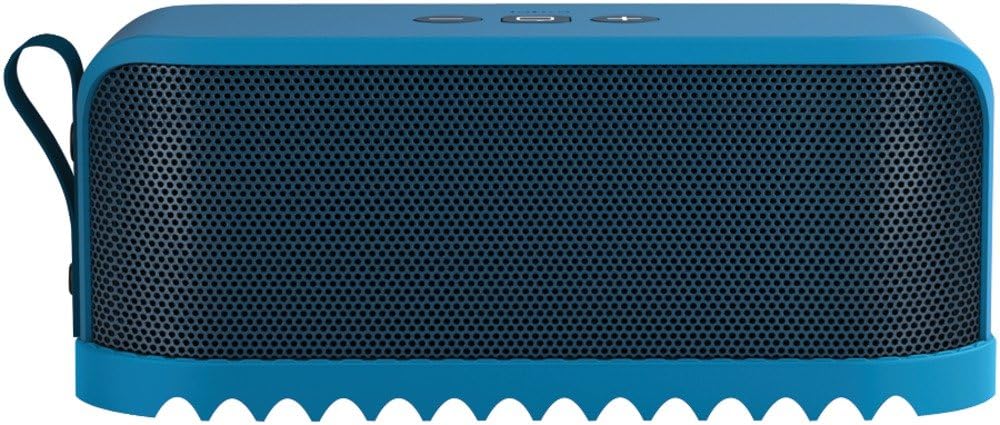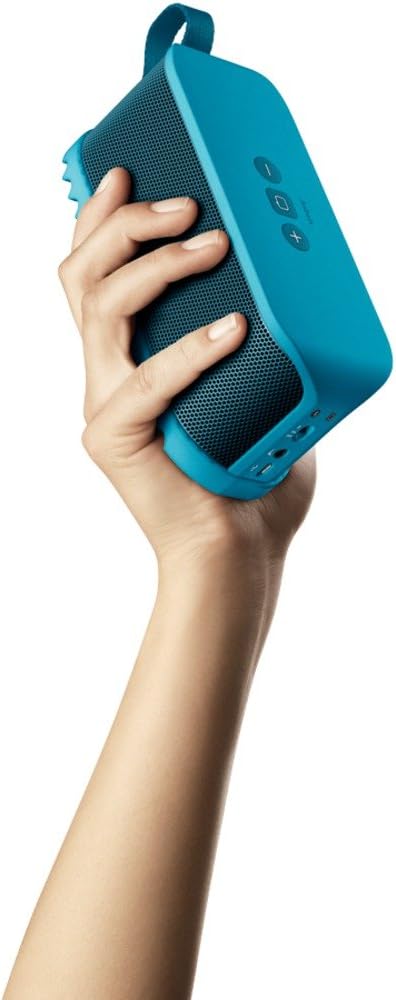
Jabra SOLEMATE Wireless Bluetooth Portable Speaker - Blue
Category: Cell Phones & Accessories
PORTABLE SIZE, MASSIVE SOUND The Jabra Solemate is a go-anywhere, do-anything portable speaker with massive sound that lets you share your music everywhere. Party on the beach, dance in the kitchen, or play in the park – wherever you go, your Solemate will be ready to make any event amazing. It works with any Bluetooth-enabled device, so all you have to do is provide the tunes and Solemate will do the rest. Throw it in your bag, toss it to your friends, and take it along for the ride. You really can take your Solemate anywhere, since the durable design is dust-and splash-resistant. And, the rugged non-slip rubber sole can handle the bumps and knocks of the journey. Custom-designed and tested in our state-of-the-art facilities, the Solemate provides the ultimate portable speaker experience. With strong, deep bass from an integrated subwoofer and rich, vibrant acoustics from dual tweeters, the Solemate sounds great at any level. It goes up to 120 dB SPL at 0. 5 meters, so go ahead and turn it up. CONNECTING WITH A BLUETOOTH DEVICE Hold the on/off switch in the up position for 3 seconds. Pairing mode will be announced, and the Bluetooth light will flash. Follow the voice-guided pairing instructions. CONNECTING WITH AN NFC DEVICE Ensure that NFC is enabled on your mobile device. Locate and gently tap the NFC zone on the mobile device against the NFC zone on the Jabra SOLEMATE. (No text entered for this element) (No text entered for this element) REASONS TO CHOOSE JABRA SOLEMATE Powerful sound with 3 front facing speakers (2 acoustic tweeters and 1 powerful subwoofer) and a proprietary passive bass radiator Powerful sound with 3 front facing speakers (2 acoustic tweeters and 1 powerful subwoofer) and a proprietary passive bass radiator Wireless connectivity for playing high-quality music, movies, games, and more from any Bluetooth-enabled device within 33 ft Wireless connectivity for playing high-quality music, movies, games, and more from any Bluetooth-enabled device within 33 ft Sweat, dust and splash resistant so it's tough enough to go anywhere Sweat, dust and splash resistant so it's tough enough to go anywhere Convenient storage for 3.5 mm audio cable in the sole so you always have it with you Convenient storage for 3.5 mm audio cable in the sole so you always have it with you StatusDisplay to check your connectivity and battery level at a glance StatusDisplay to check your connectivity and battery level at a glance Built-in rechargeable battery provides up to 8 hrs music playback Built-in rechargeable battery provides up to 8 hrs music playback Small and lightweight (6.77 x 2.52 x 2.75in, 21.5oz) Small and lightweight (6.77 x 2.52 x 2.75in, 21.5oz) Includes durable sound bag, 3.5 mm audio cable, and USB charging cable Includes durable sound bag, 3.5 mm audio cable, and USB charging cable (No text entered for this element) Connect to your smartphone, MP3 player, tablet, laptop, or anything that can play music using Bluetooth, a 3. 5 mm audio cable, or USB cable. Bluetooth 3. 0 technology works up to 10 meters away, so you can DJ the party from across the room. The Solemate doesn’t stop at music. Connect to your phone and you’ve got your own personal speakerphone. Or take your video chats to the next level by using Solemate with Skype, Google Talk, and other video chat services. Don’t let your system’s speakers take the fun out of your music, movies, and games. Use your Solemate to transform your computer or tablet into a portable cinema, stereo, or arcade. SOLEMATE SPEAKER FAMILYSOLEMATE MINISOLEMATESOLEMATE MAX Rain, Dust and Shock Resistant ✓✓✓ NFC for Easy Pairing ✓✓✓ Jabra Sound App with Dolby Digital Plus ✓✓ Integrated Carry Strap ✓✓ Play Audio from USB cable PC ✓✓ Durable Sound Bag Included ✓ Track Control on Device ✓ Full Sized USB Port for Phone Charging ✓
Features: Powerful sound with 3 front facing speakers (2 acoustic tweeters and 1 powerful subwoofer) and a proprietary passive bass radiator | Take it anwhere and play music through durable sound bag, which provides additional protection from sand, sun and moisture | Connect wired or wirelessly via Bluetooth, USB cable or 3.5 mm audio cable located in the sole; use it with multiple devices to play high quality music, movies, games and more | Speakerphone capability - make and take calls from your computer, tablet or mobile phone; Up to 8 hours for calls or music and 40 days standby time | In the box: durable sound bag, AC wall charger, USB cable and 3.5mm audio cable (located in the sole) | Powerful sound with 3 front facing speakers (2 acoustic tweeters and 1 powerful subwoofer) and a proprietary passive bass radiator | Take it anywhere and play music through durable sound bag, which provides additional protection from sand, sun and moisture | Connect wired or wirelessly via Bluetooth, USB cable or 3.5 mm audio cable located in the sole; use it with multiple devices to play high quality music, movies, games and more | Speakerphone capability - make and take calls from your computer, tablet or mobile phone; Up to 8 hours for calls or music and 40 days standby time | In the box: durable sound bag, AC wall charger, USB cable and 3.5mm audio cable (located in the sole)